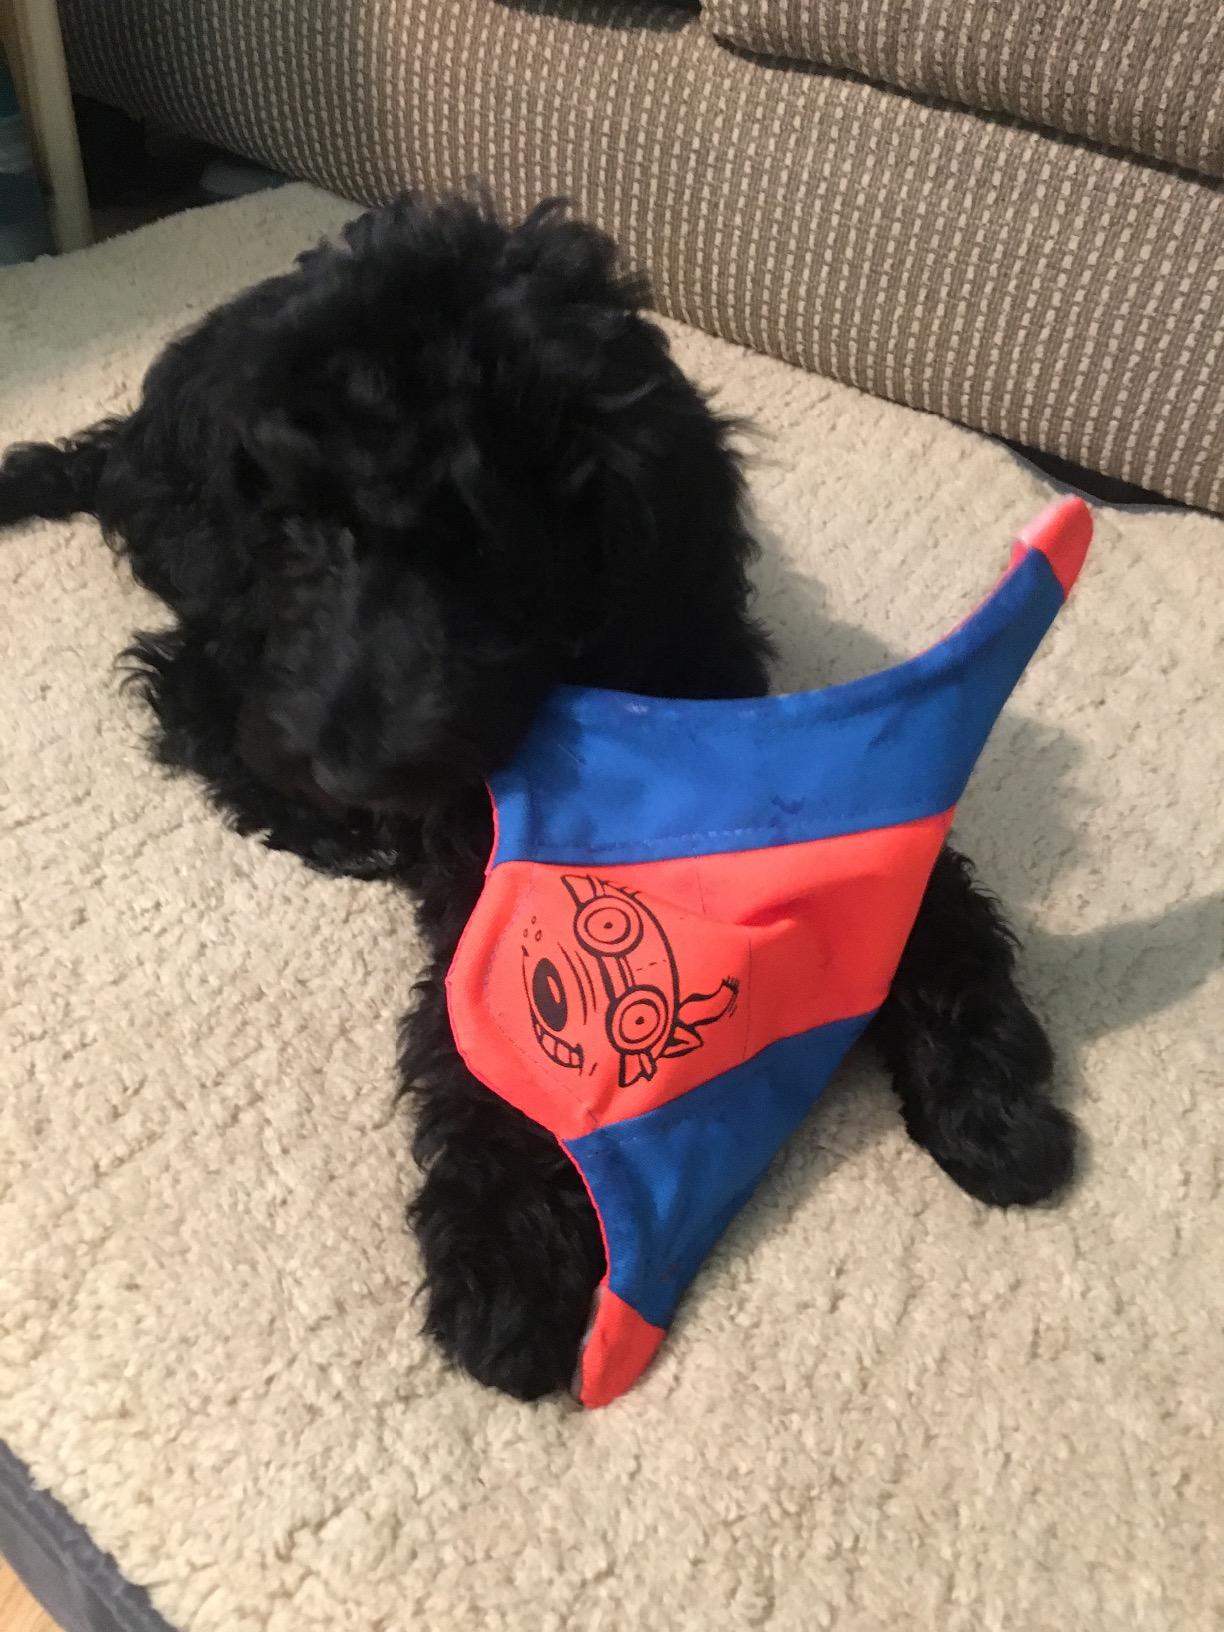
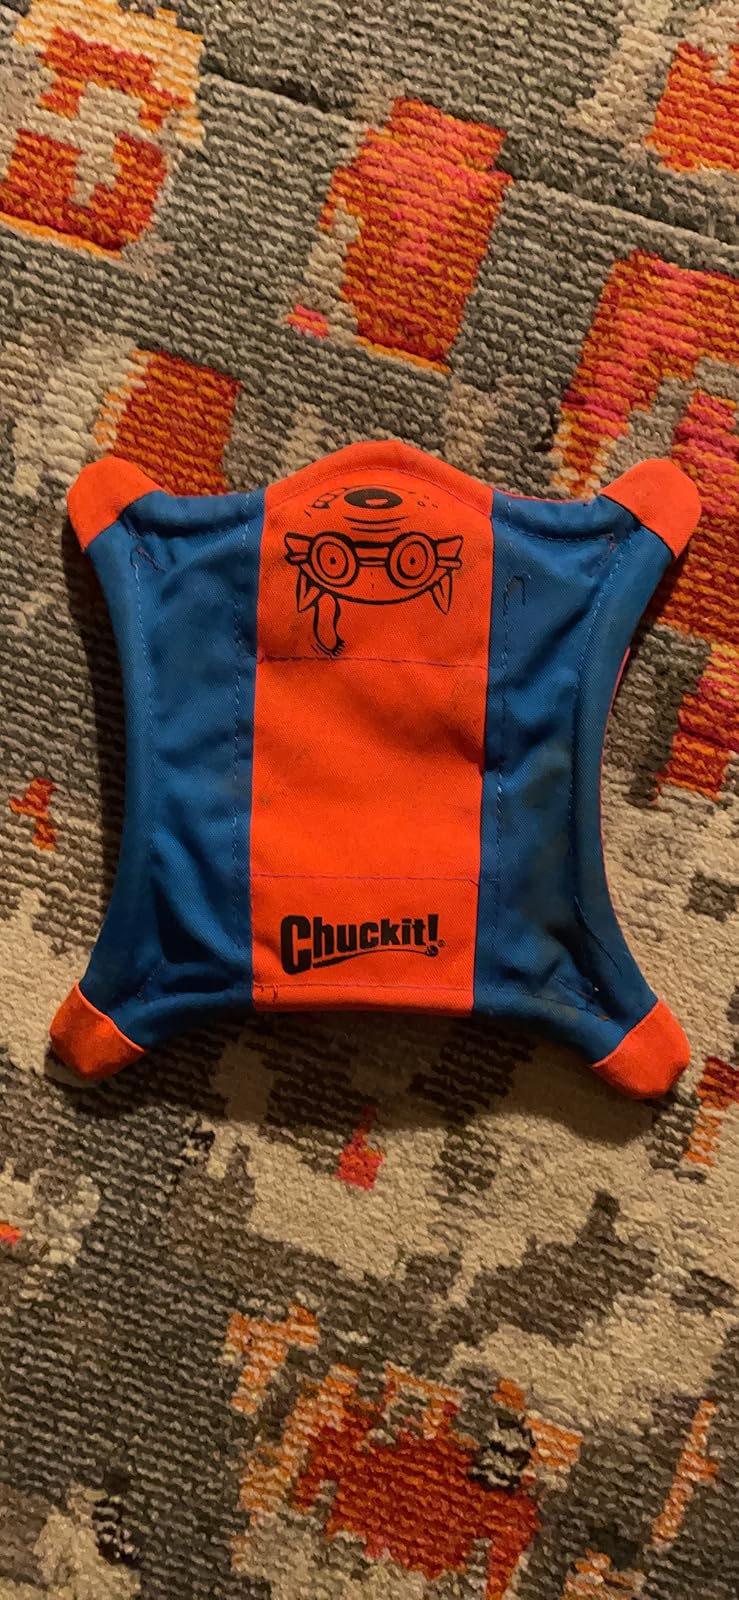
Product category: items_toy
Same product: yes